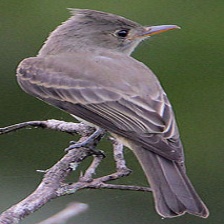
Species: GREATER PEWEE
Scientific name: CONTOPUS PERTINAX